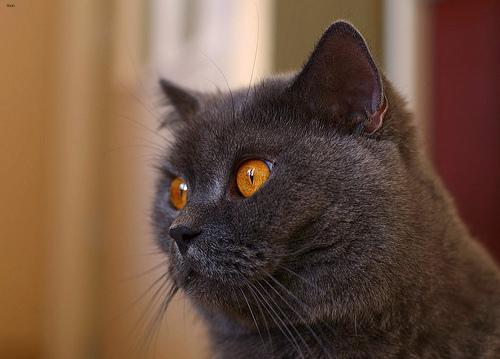
Breed: British Shorthair